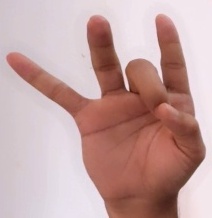
ASL sign: 8